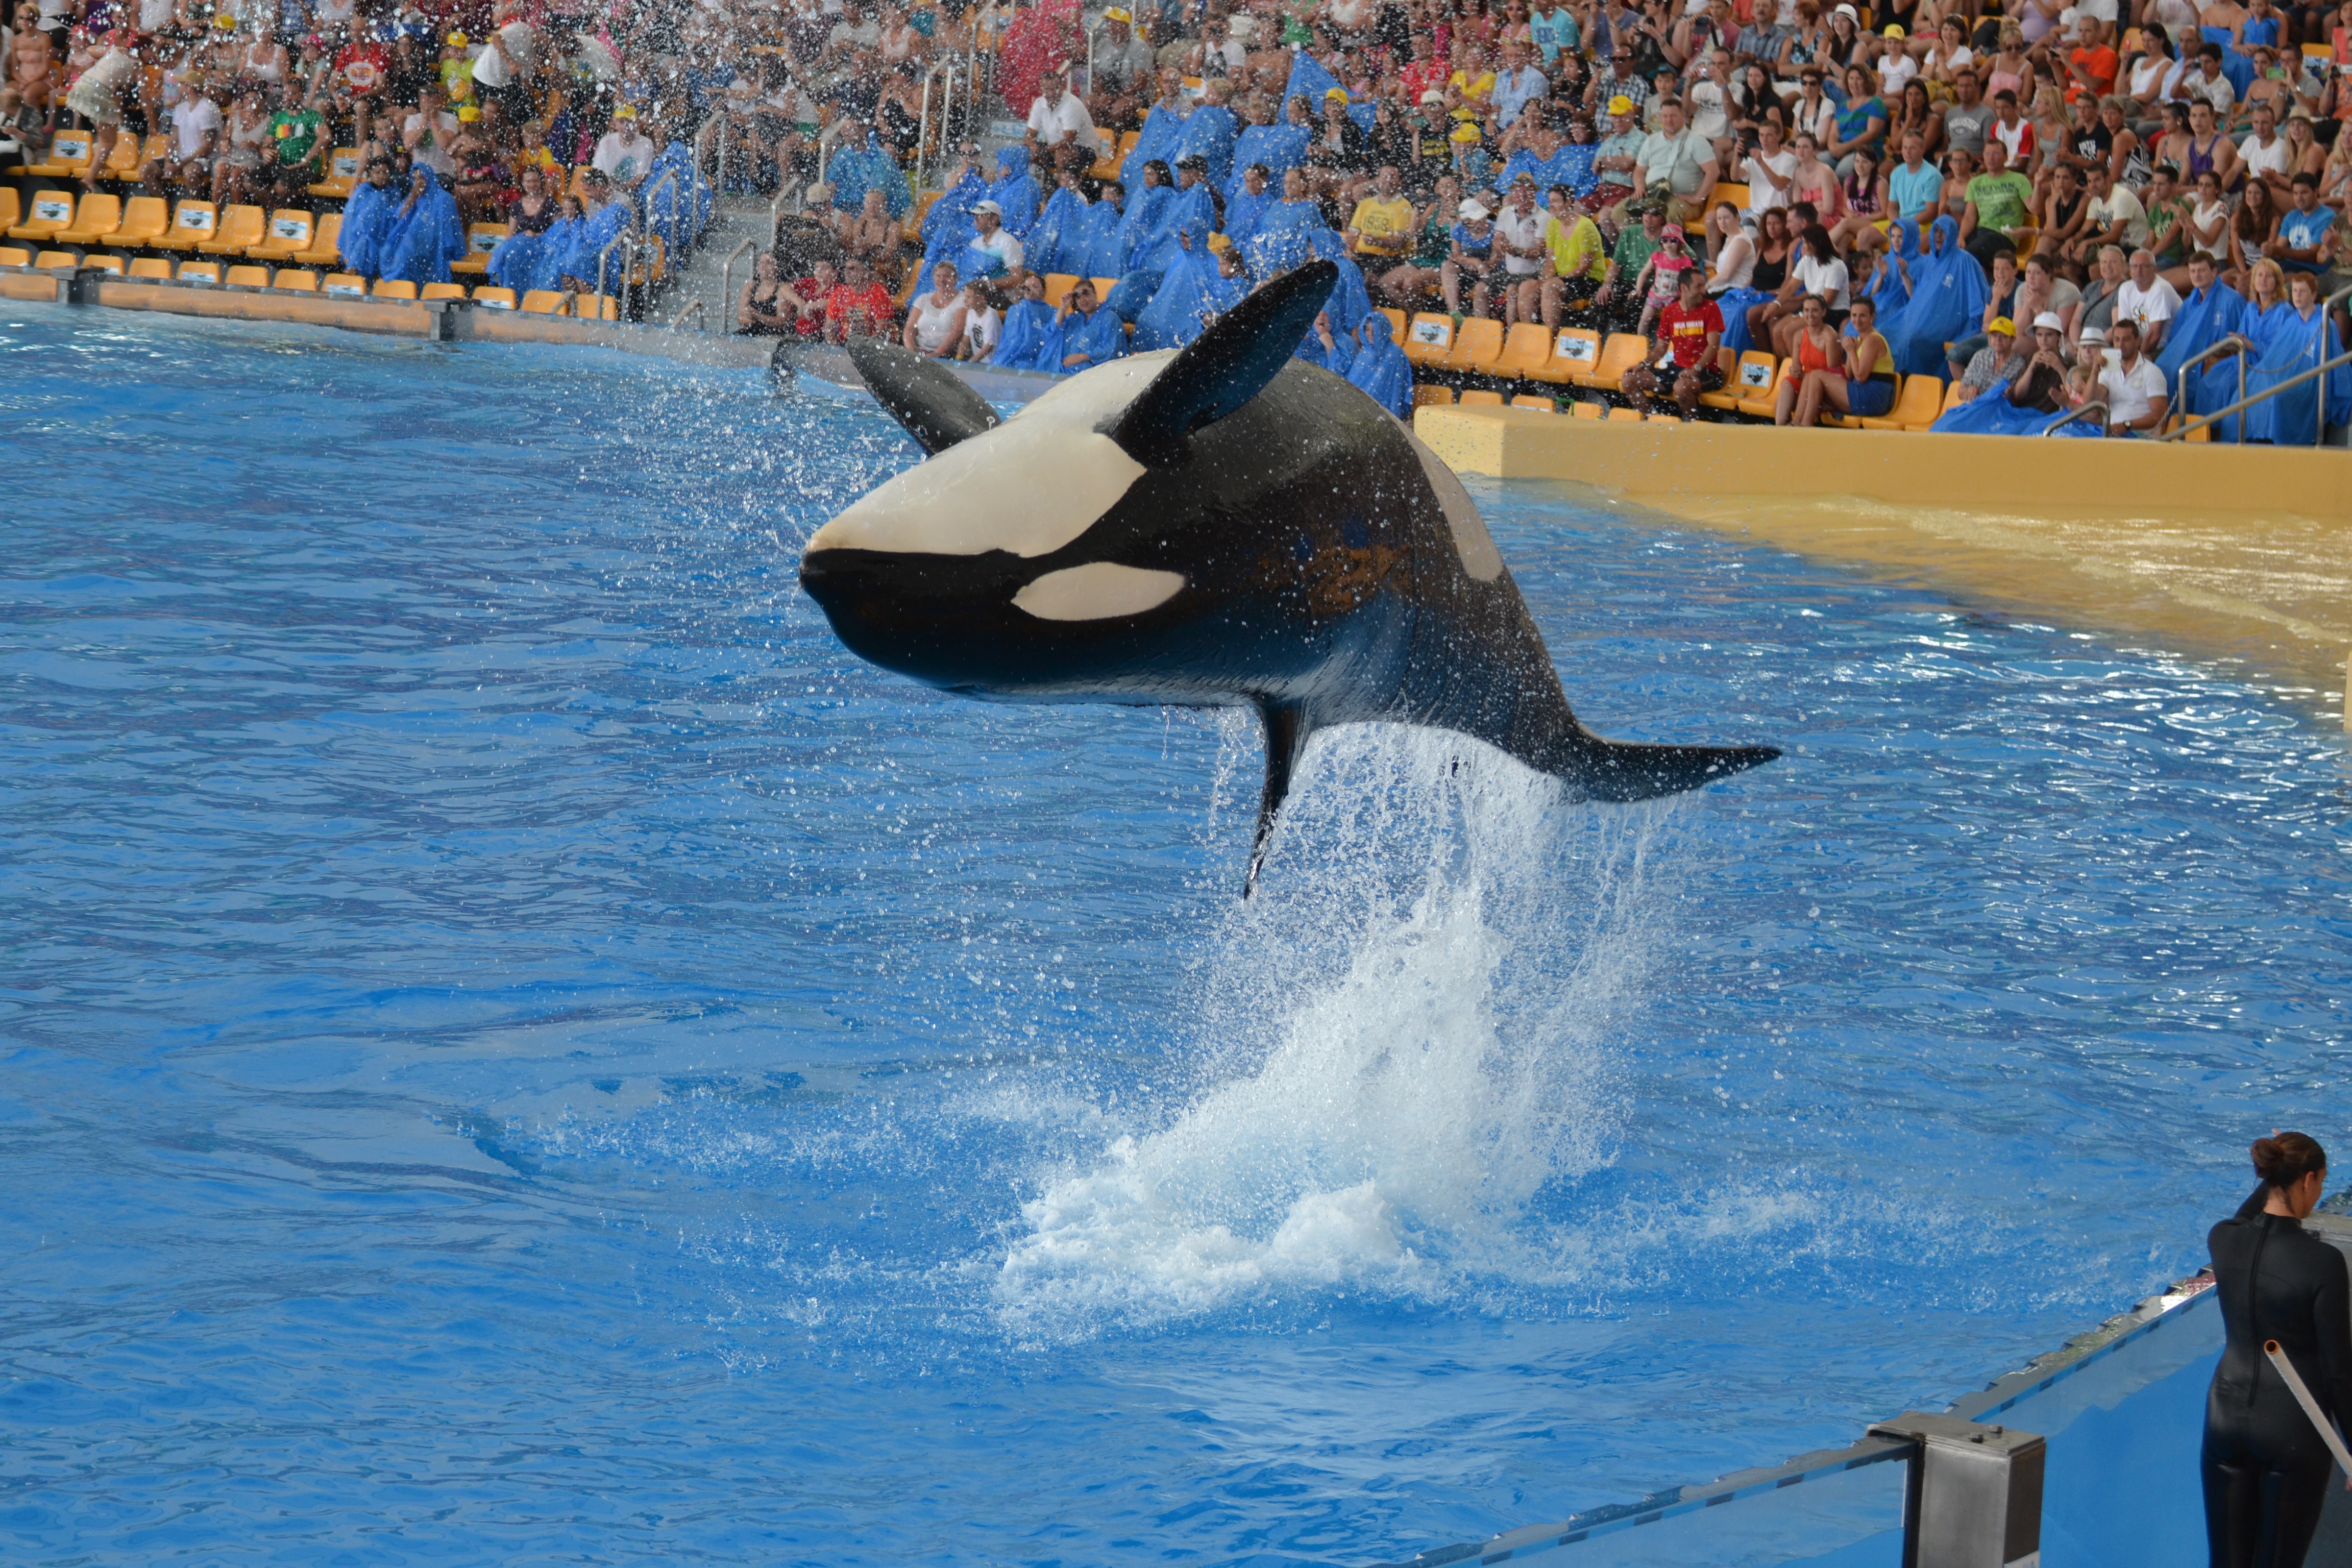
sea, jump, show, mammal, performance, vertebrate, tenerife, whale, water park, dolphin, orca, marine mammal, killer whale, marine biology, whales dolphins and porpoises